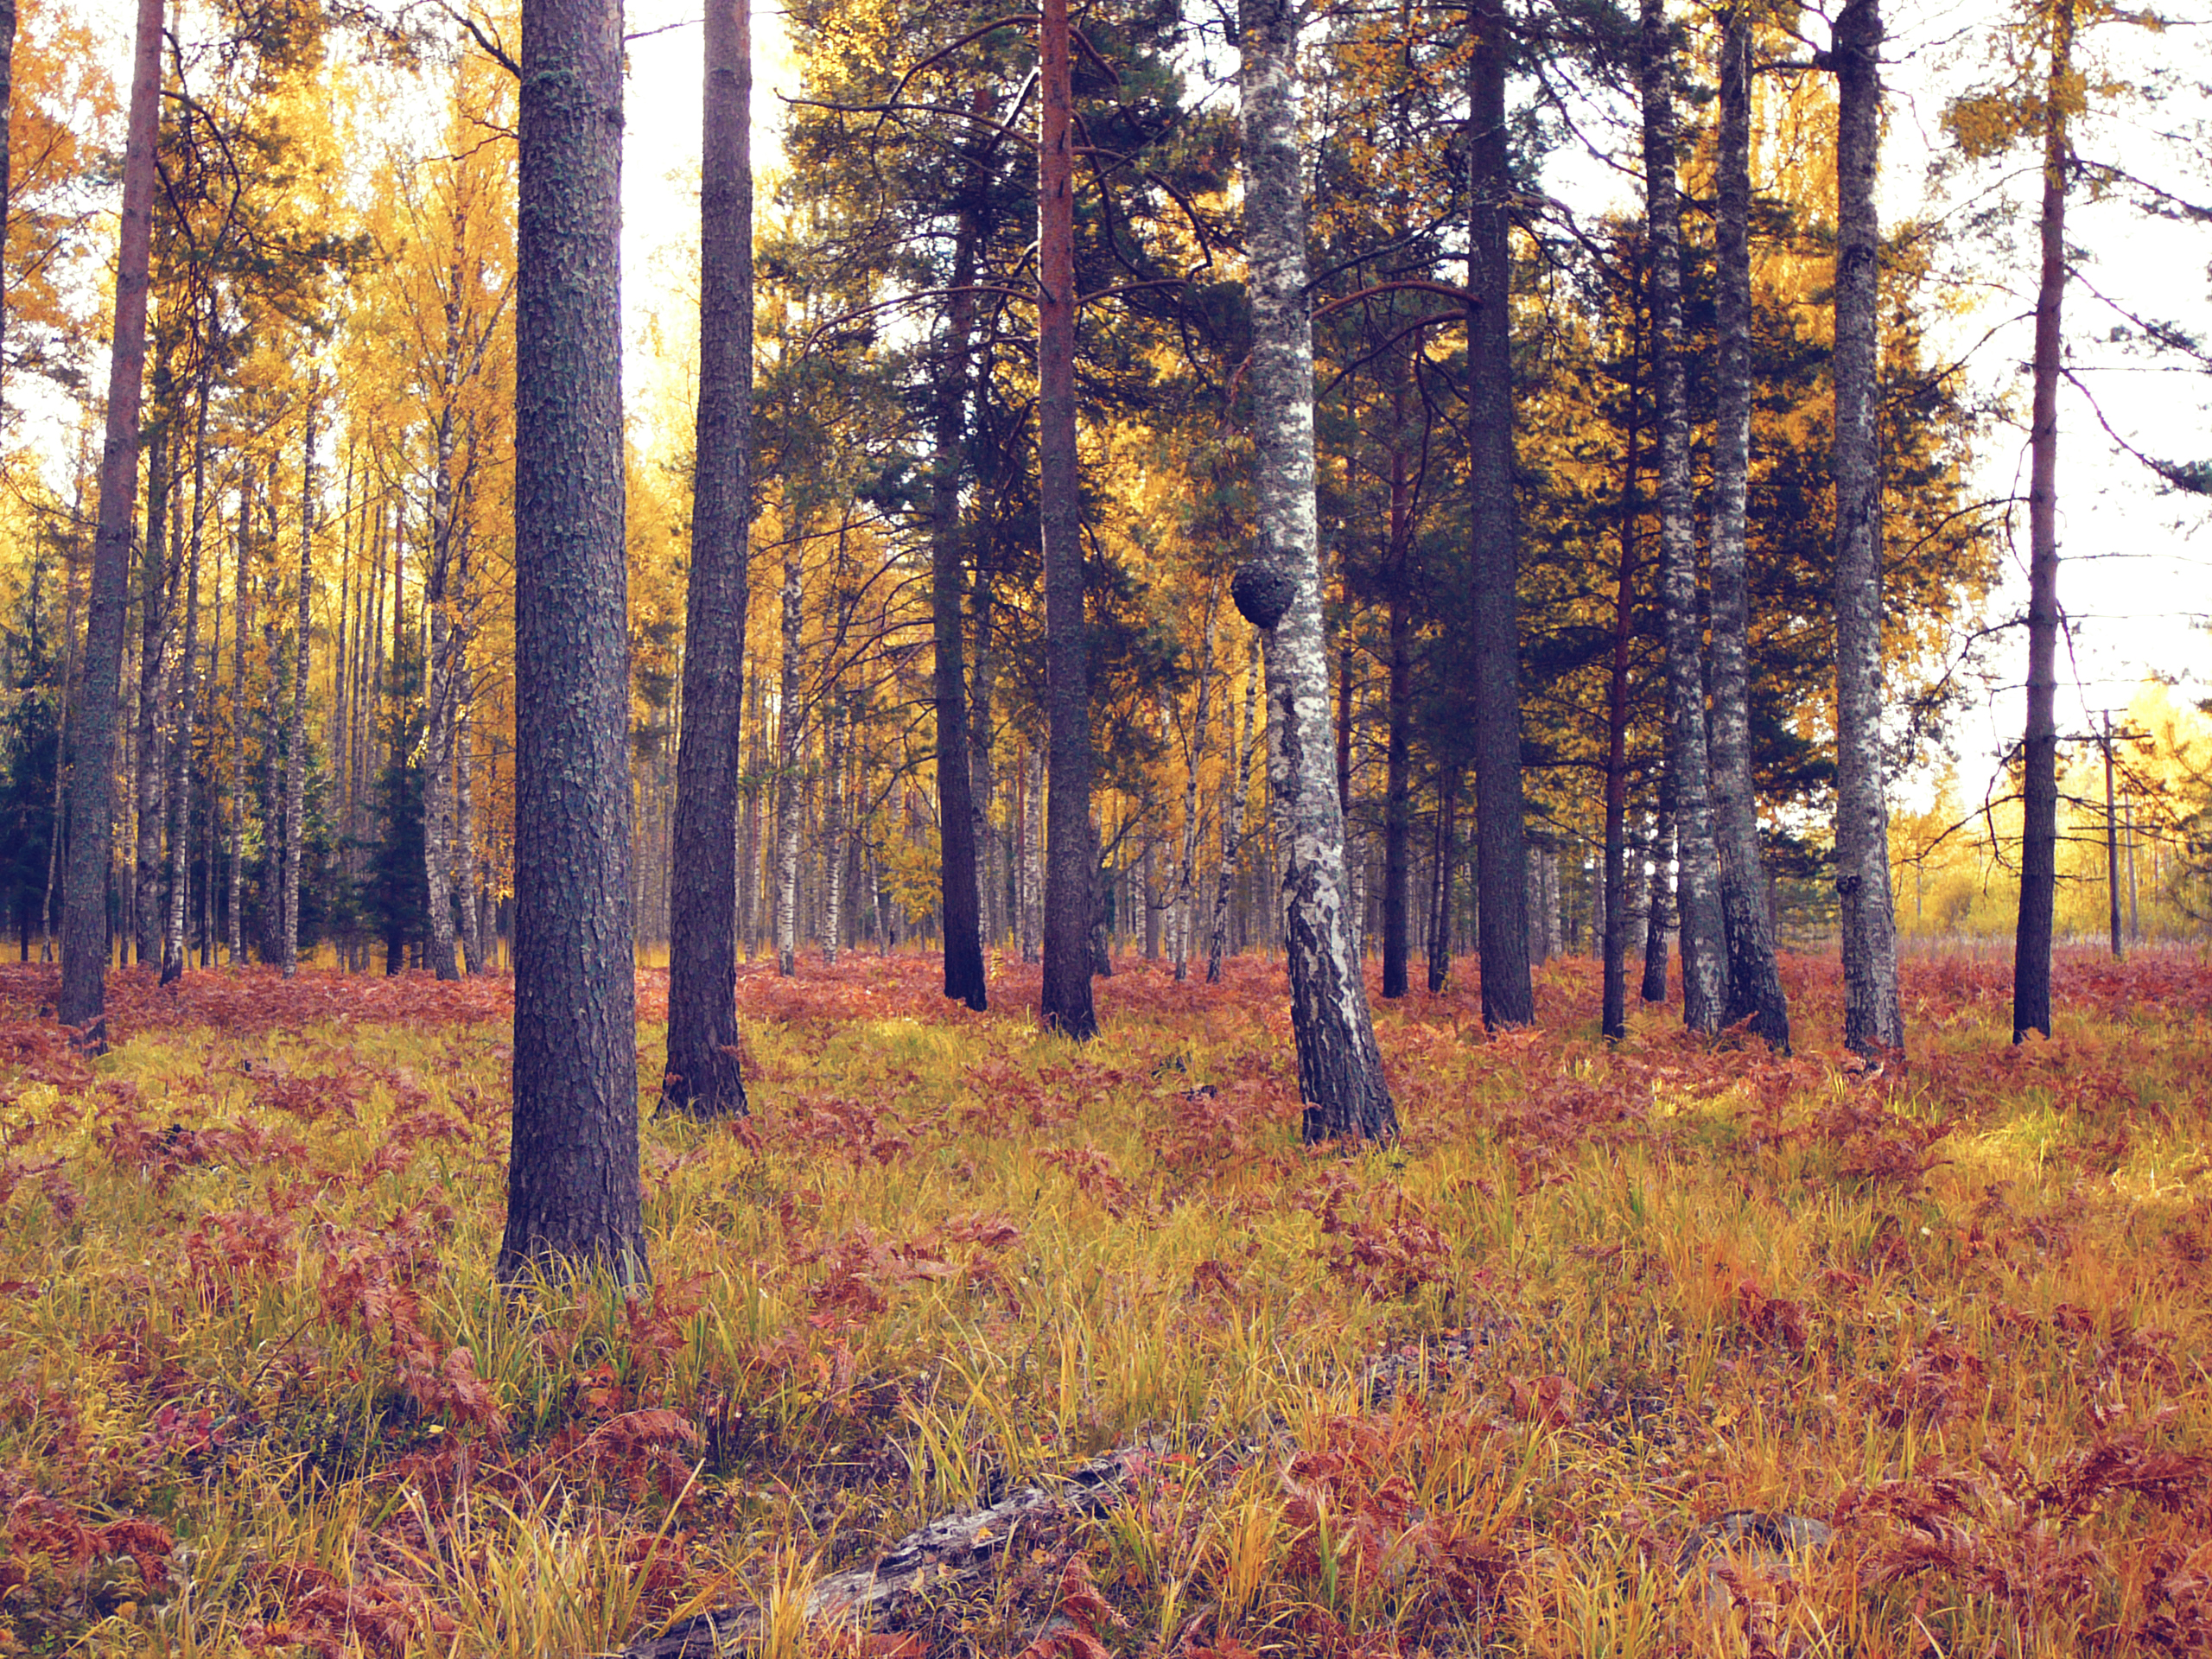
images, plant, People in nature, tree, wood, larch, natural landscape, trunk, biome, atmospheric phenomenon, terrestrial plant, landscape, Tints and shades, grass, art, forest, deciduous, twig, spruce fir forest, woodland, temperate broadleaf and mixed forest, conifer, grove, sky, groundcover, jungle, temperate coniferous forest, tropical and subtropical coniferous forests, Northern hardwood forest, vascular plant, wildlife, plant stem, valdivian temperate rain forest, old growth forest, riparian forest, evening, pine family, bog, autumn, painting, grassland, pine, fir